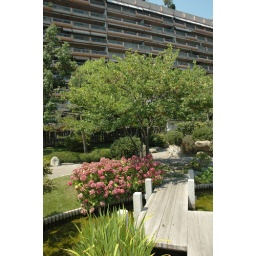
Tree with colourfull flowers and bridge over koi ponds.